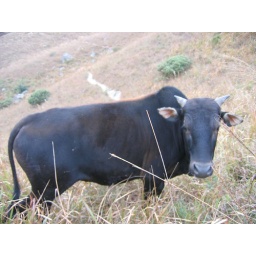
A cow in the hill